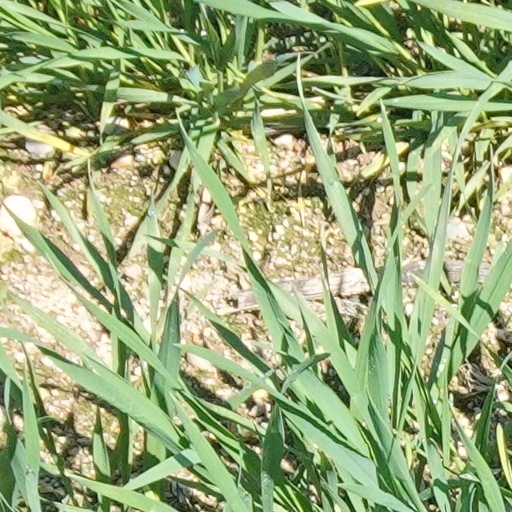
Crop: wheat